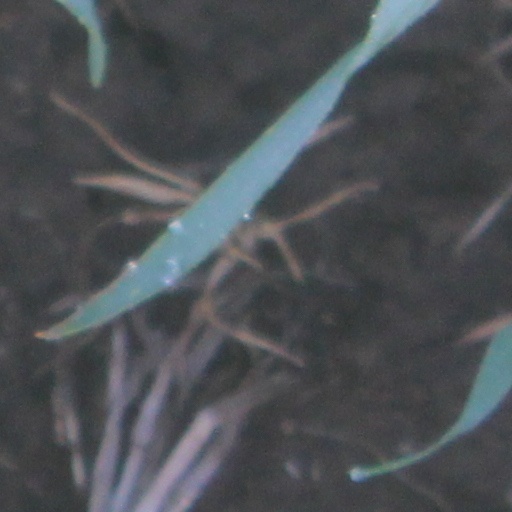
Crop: wheat